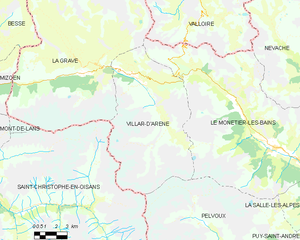
Carte des communes françaises: Villar-d'Arêne